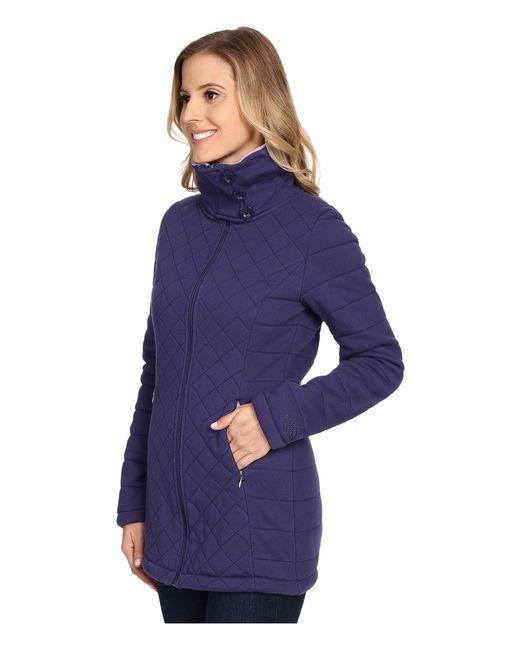
Stehkragen-Jacke mit vollen Ärmeln für Damen